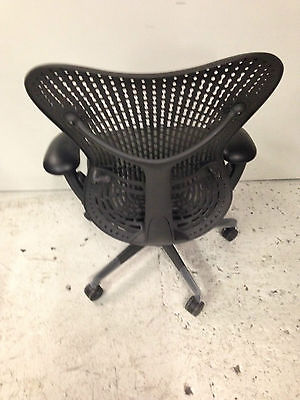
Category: chair